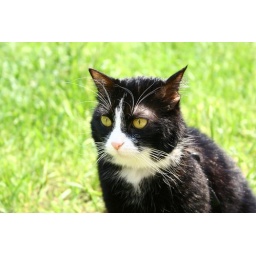
martha in the green grass